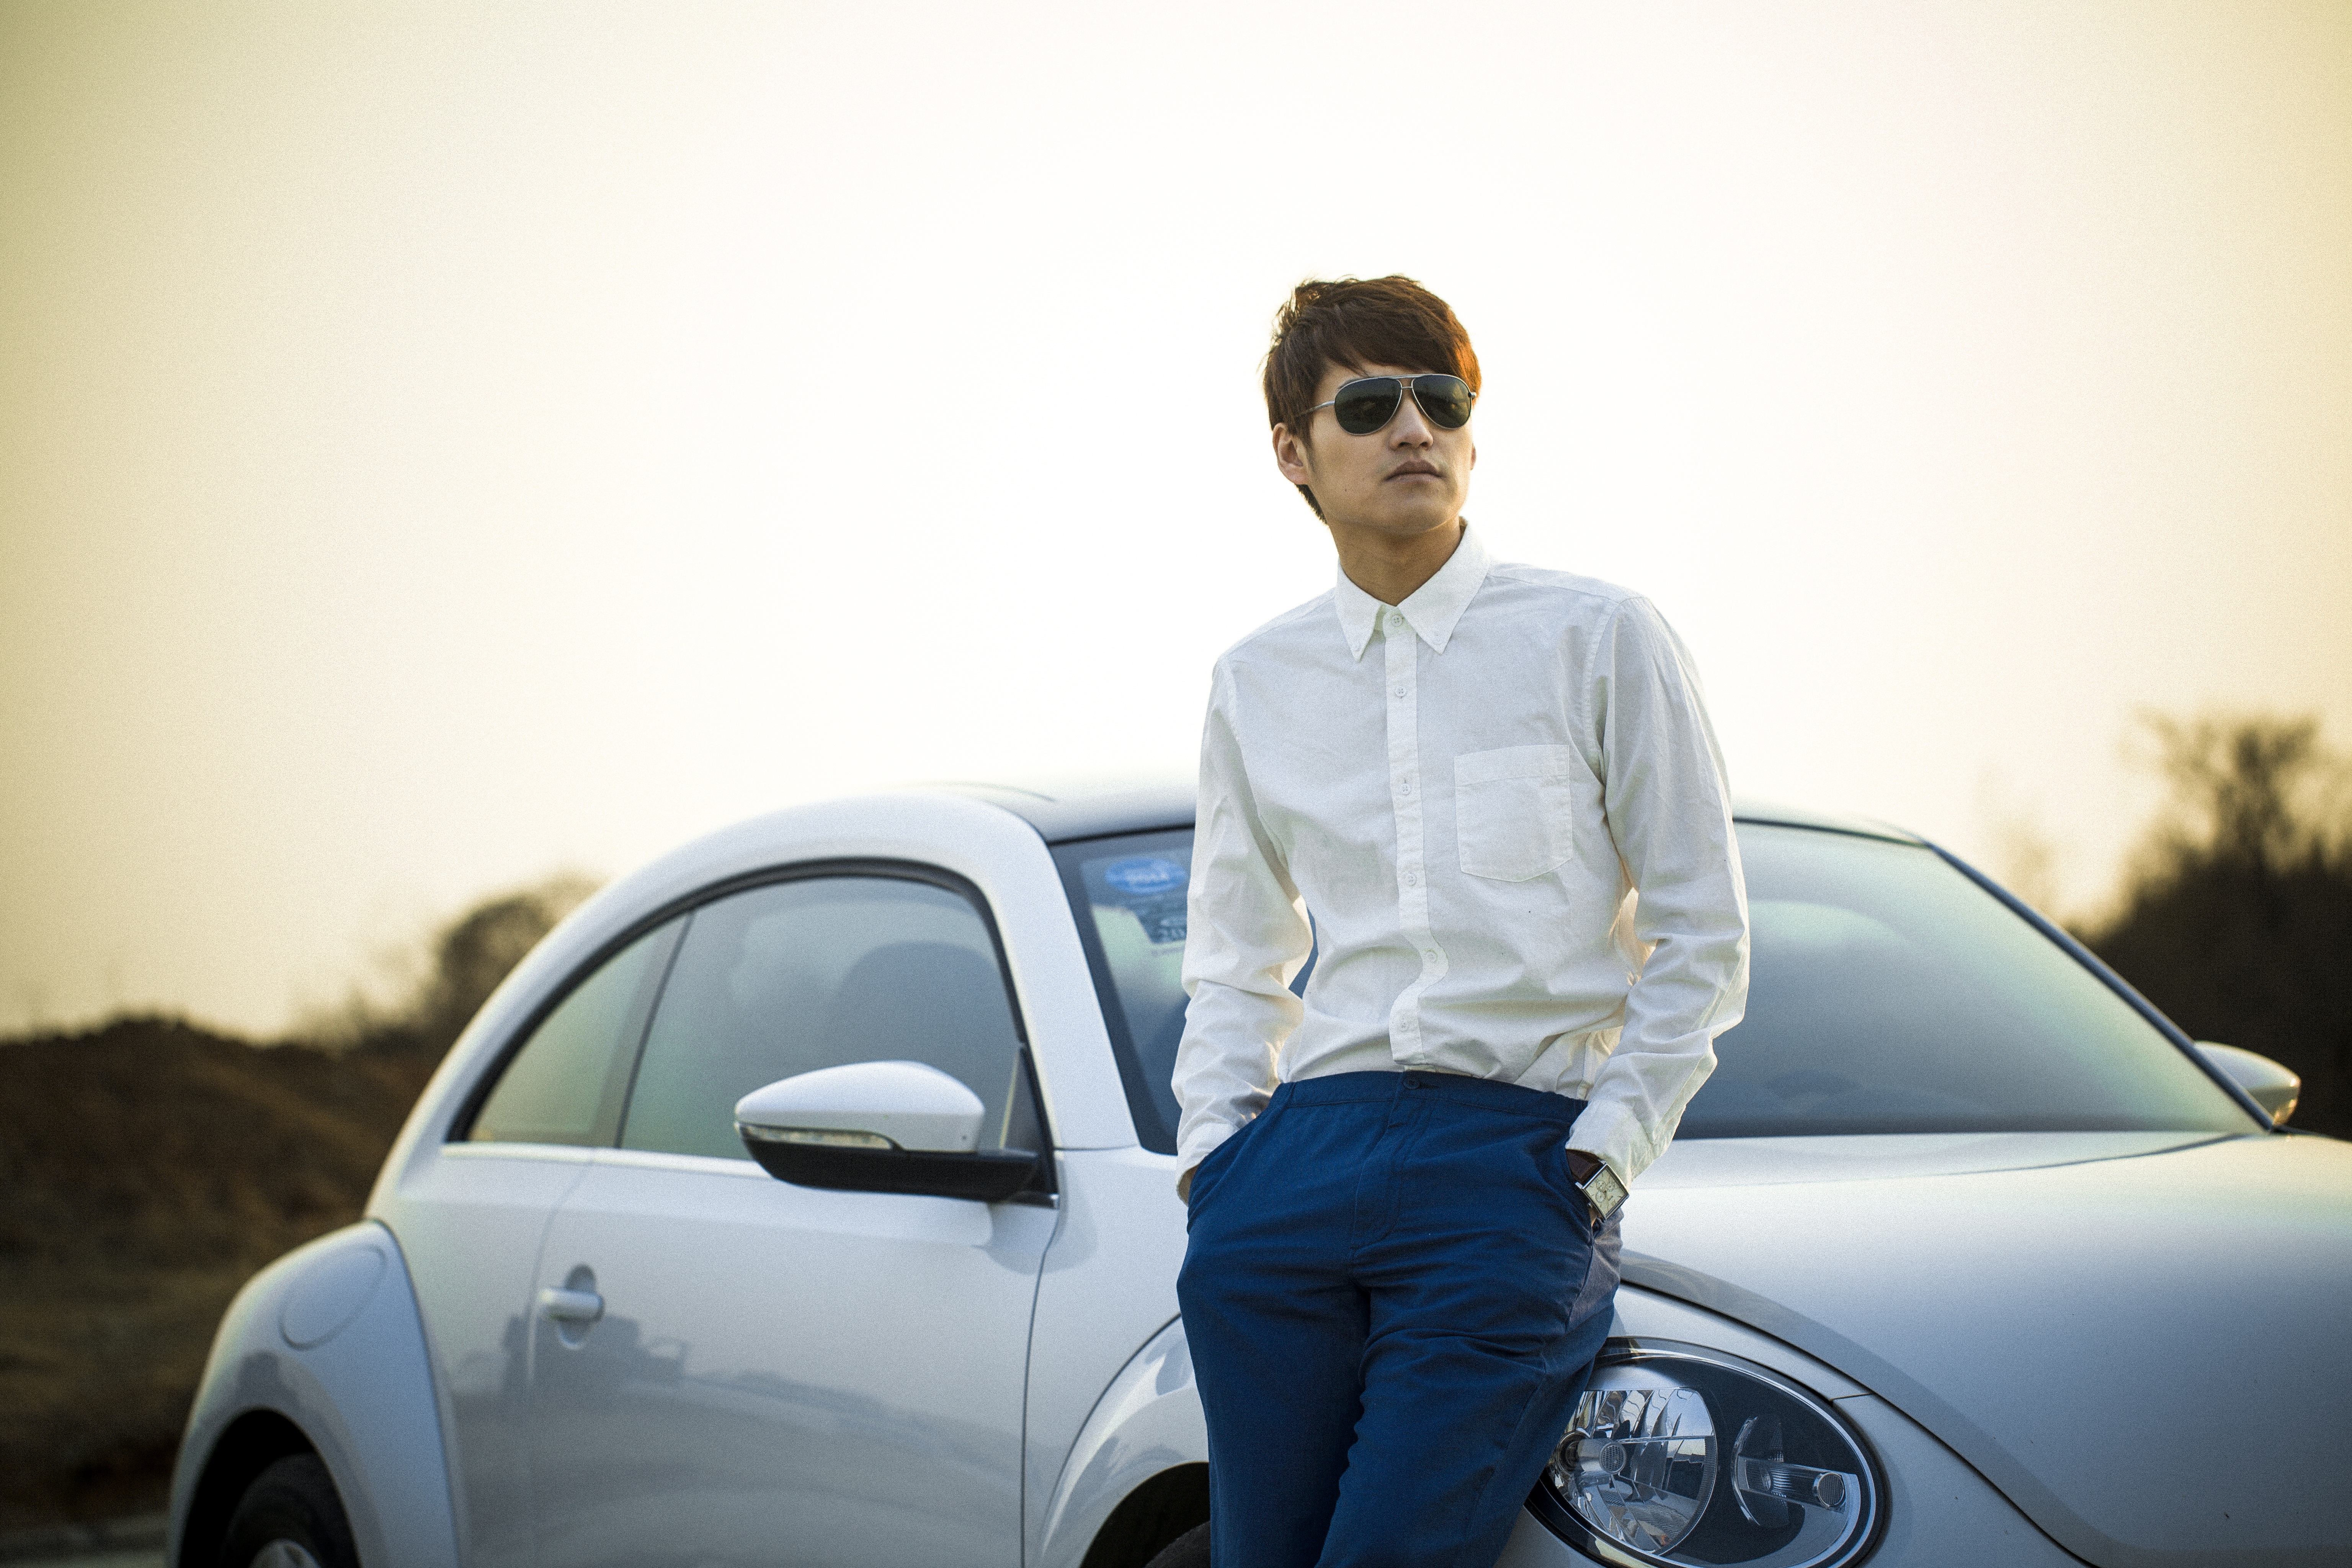
man, people, car, wheel, model, vehicle, glasses, city car, land vehicle, creative shooting, automobile make, automotive design, family car, taobao